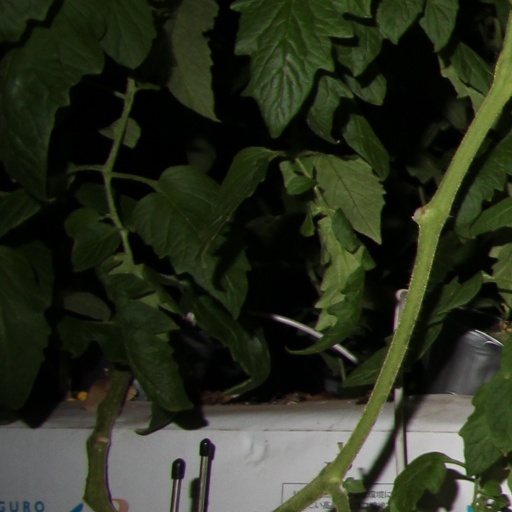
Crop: tomato